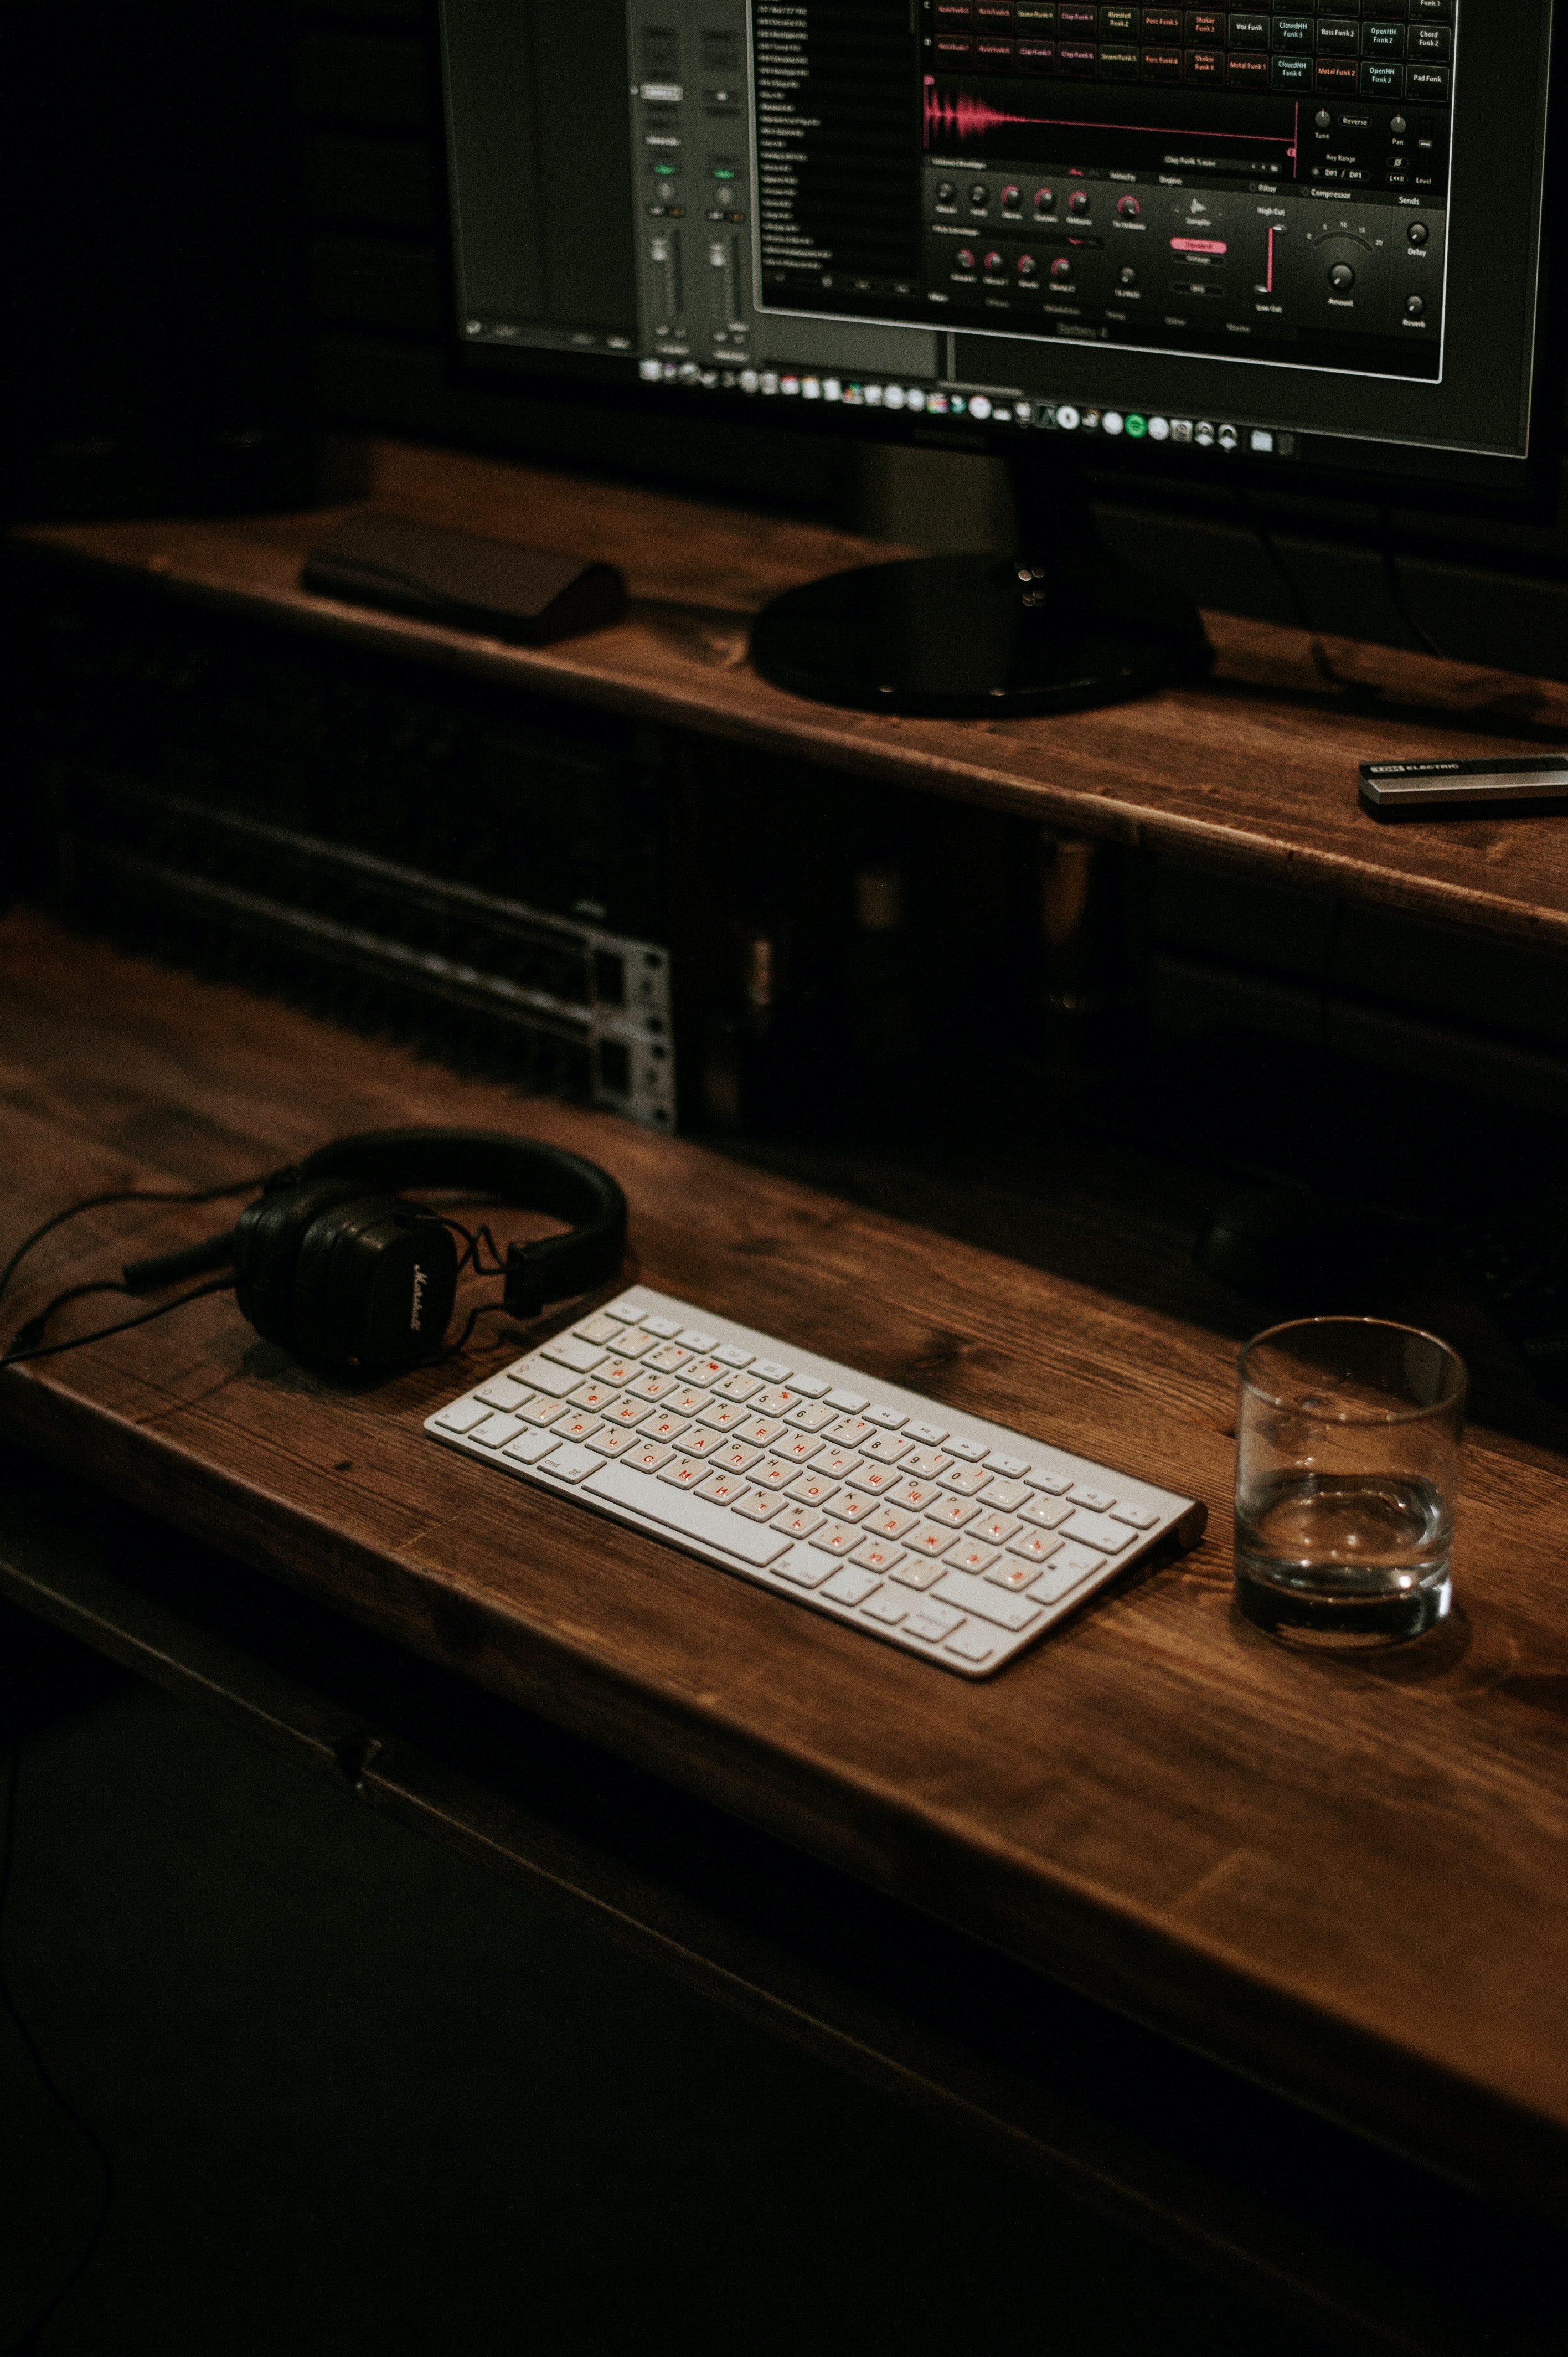
natural, table, computer, computer keyboard, output device, computer monitor, peripheral, computer desk, desk, audio equipment, desktop computer, gadget, electronic instrument, computer hardware, tableware, Computer monitor accessory, display device, home appliance, personal computer, multimedia, input device, wood, entertainment, flat panel display, personal computer hardware, room, office equipment, loudspeaker, space bar, led backlit lcd display, lcd tv, hardwood, Entertainment center, darkness, television, machine, studio monitor, electronics, drinkware, musical instrument accessory